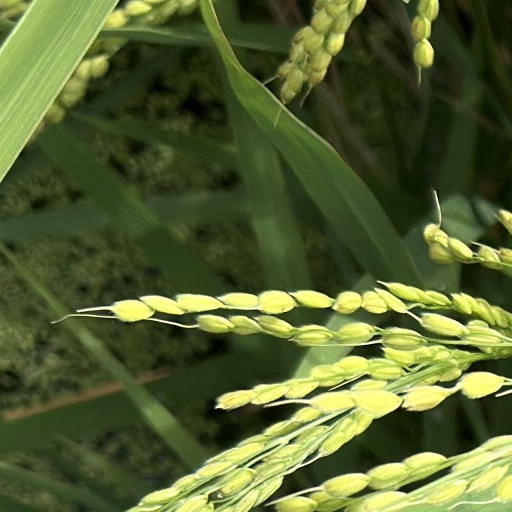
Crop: rice